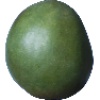
Label: Mango 1